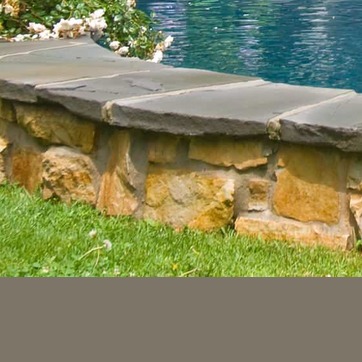
Material: stone